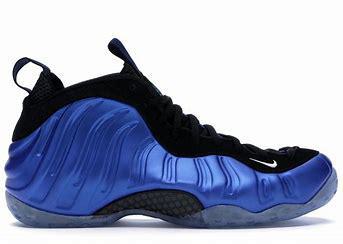
Brand: Nike
Model: Air Foamposite One